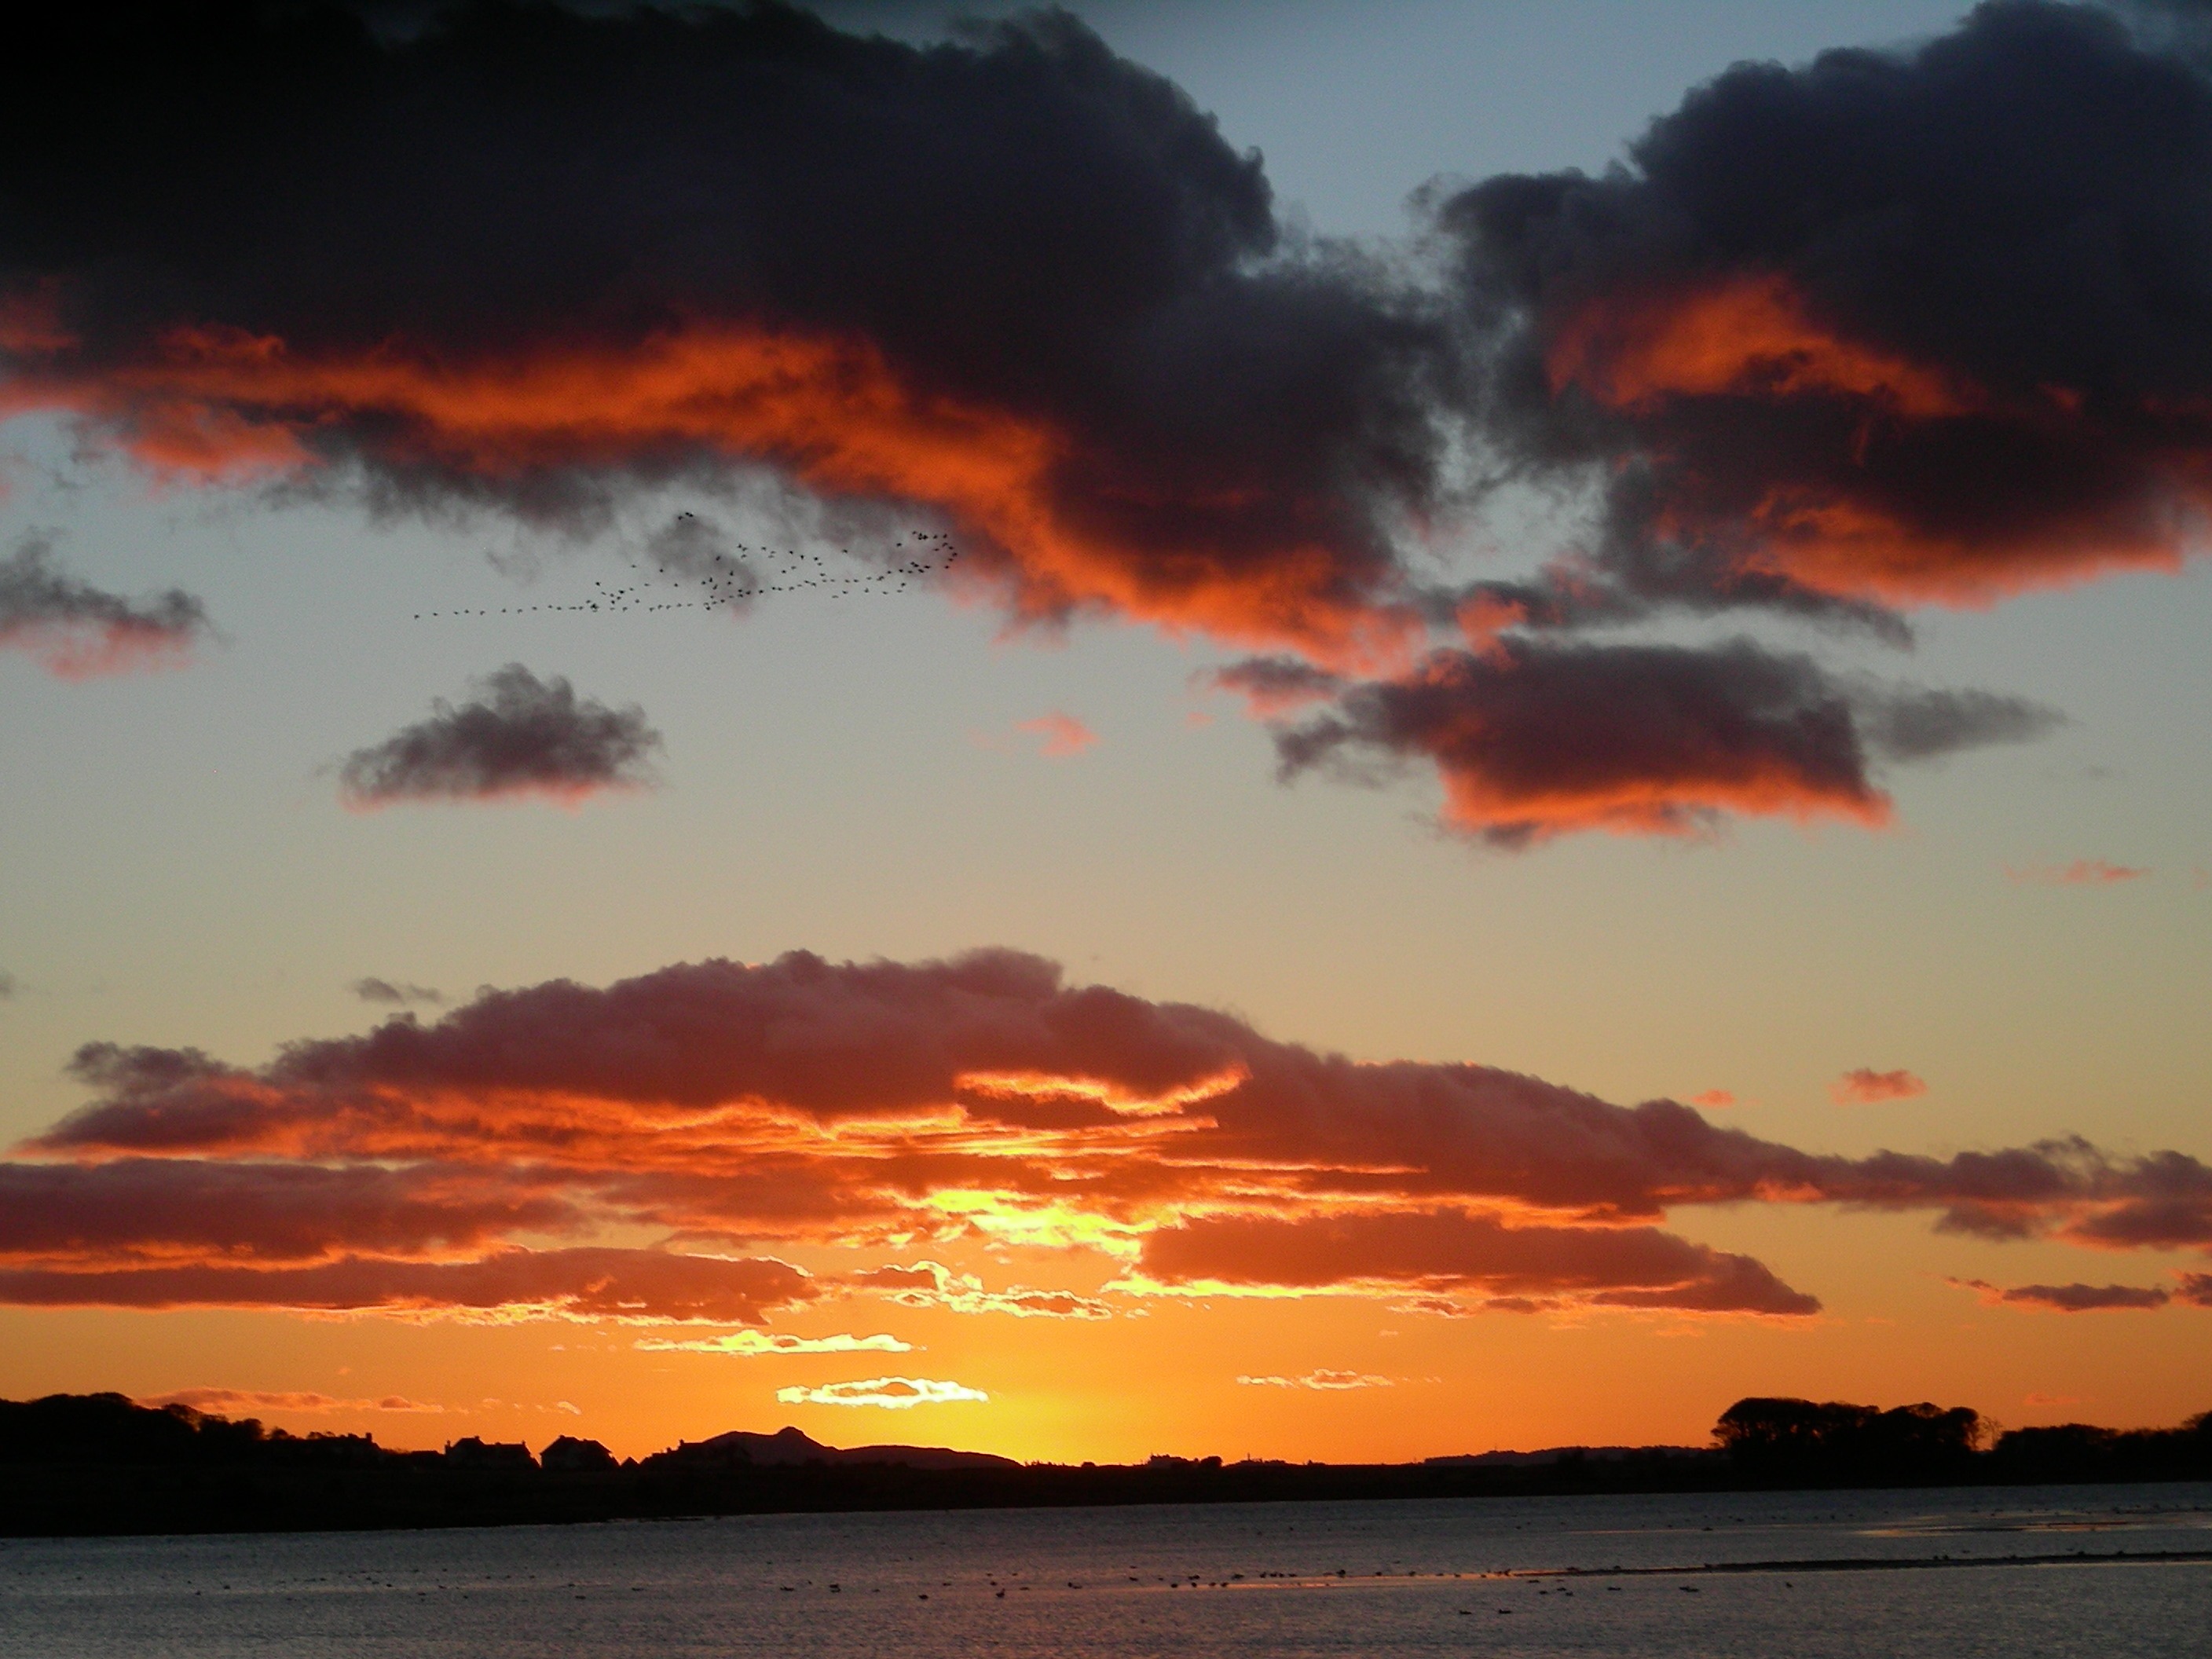
sea, coast, nature, ocean, horizon, cloud, sky, sunrise, sunset, view, dawn, dusk, environment, evening, tranquil, scenic, weather, cloudscape, outdoors, clouds, geese, scotland, meteorology, afterglow, meteorological phenomenon, red sky at morning